Banteay Kdei

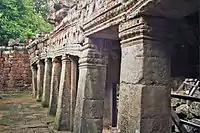
Large pillars supporting roof slabs

Some specific architectural features which evolved with the Bayon style are clearly discerned in this temple. The roof is supported on free-standing pillars in the eastern and western pavilions in the third enclosure, built in a cruciform plan with the inner row of pillars supporting the roof. The pillars are also tied to the wall by a tie beam using a "mortise–and–tenon join" patterned on wooden structures. Other features noted are of the four central pillars in the western pavilion which have been strengthened with temporary supports of laterite stone block pillars. Carvings of Buddha are seen on all these pillars but mostly defaced. The temporary support system provided to the roof built on free standing pillars is indicative of problems of design seen in the temples built during this period.